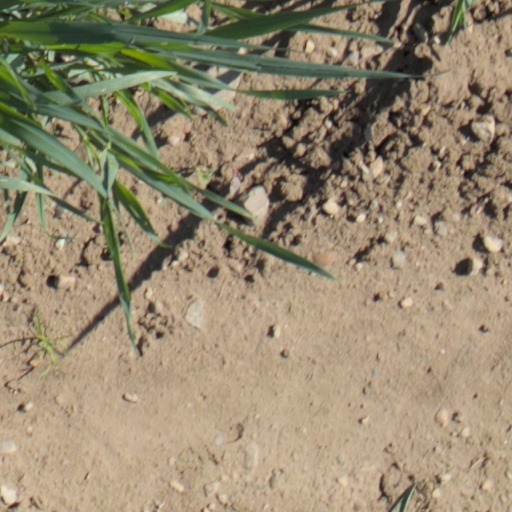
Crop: wheat